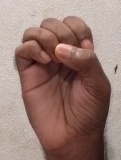
ASL sign: E